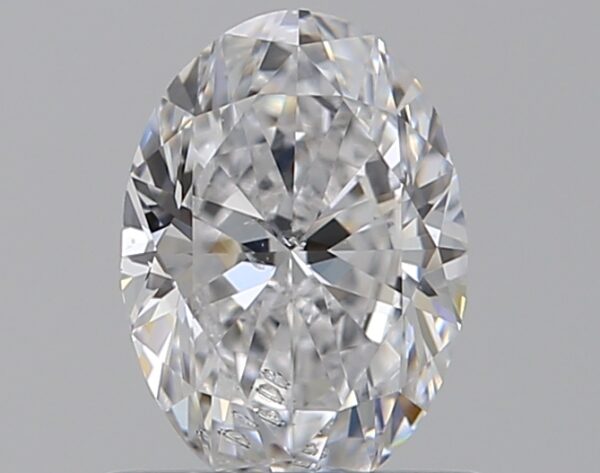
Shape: oval
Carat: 0.7
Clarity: SI2
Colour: D
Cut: VG
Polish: EX
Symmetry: VG
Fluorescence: N
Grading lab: GIA
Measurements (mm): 6.73 x 4.83 x 3.09